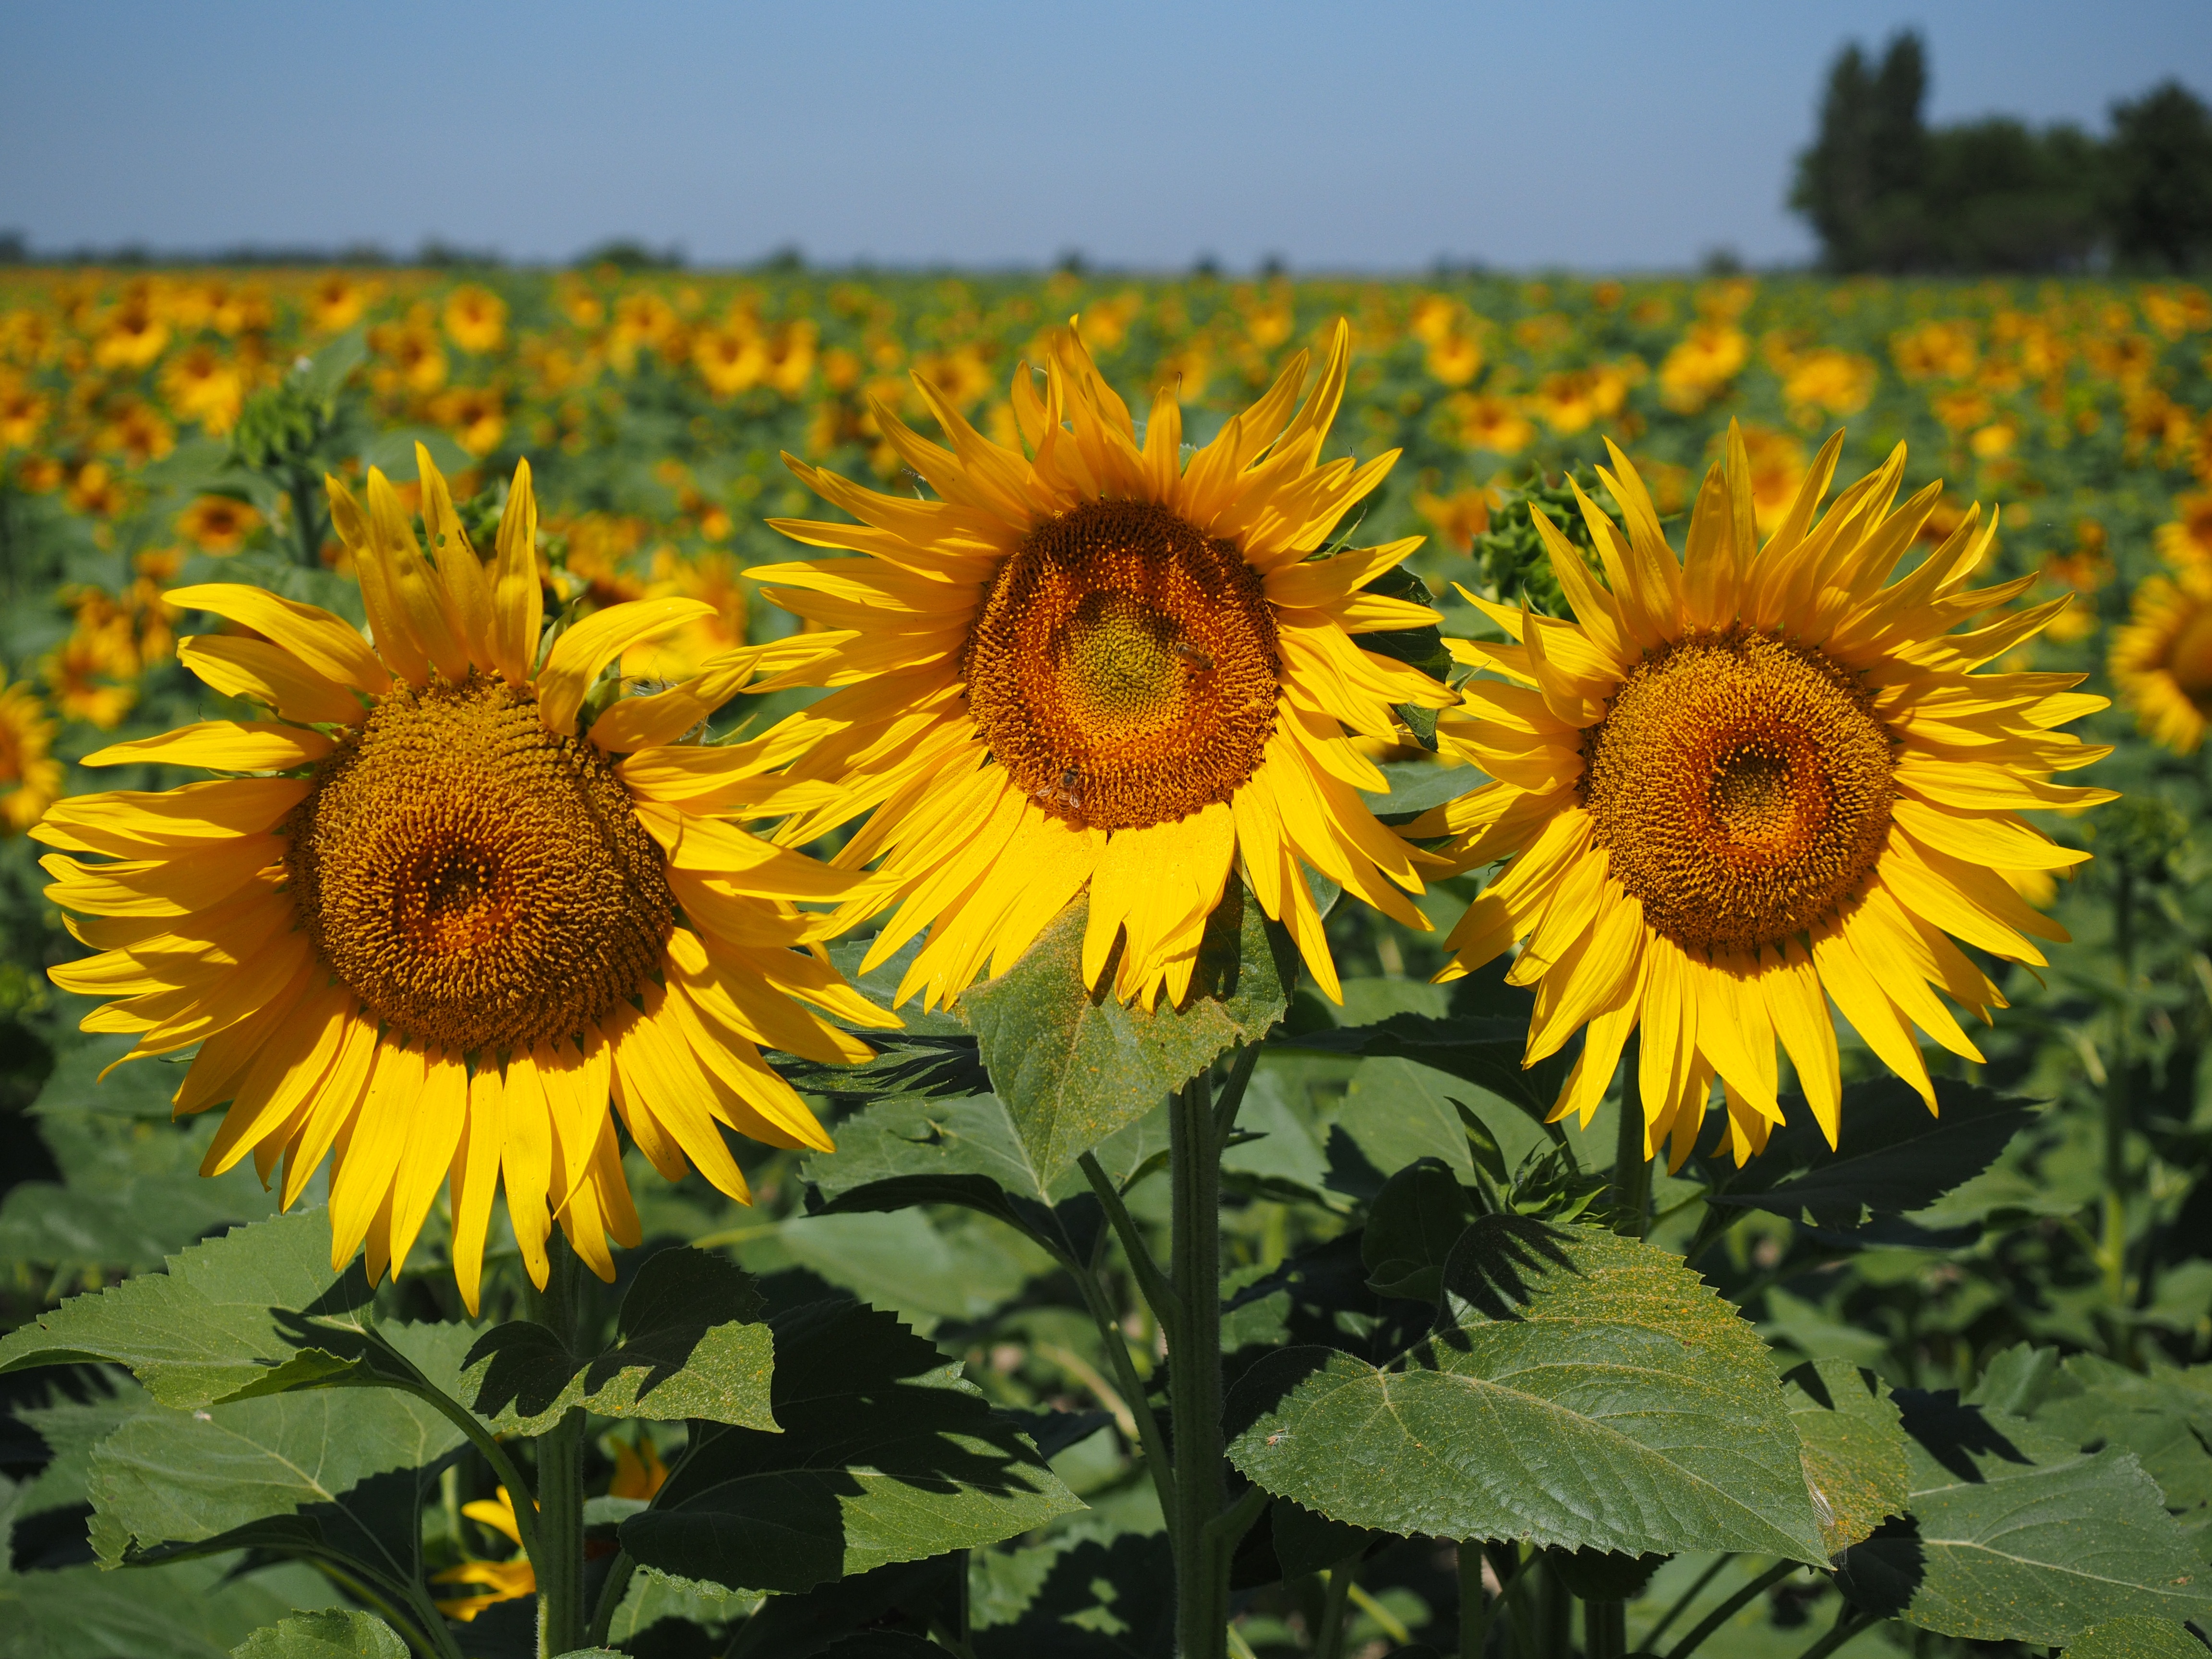
nature, blossom, plant, field, flower, bloom, france, produce, crop, colorful, yellow, agriculture, flora, sunflower, wildflower, cultivation, sunny, bright, beautiful, camargue, vegetarian food, inflorescence, sunflower field, flowering plant, daisy family, field economics, helianthus annuus, herbaceous plant, mas du pont de rousty, sunflower seed, land plant